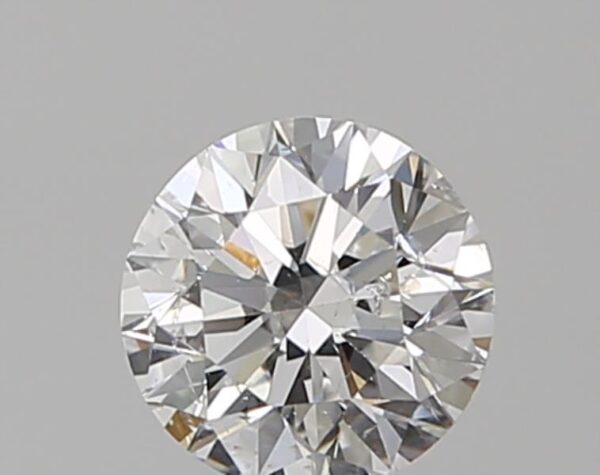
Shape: round
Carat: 0.5
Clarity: SI2
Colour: F
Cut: VG
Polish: VG
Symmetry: GD
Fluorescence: N
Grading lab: GIA
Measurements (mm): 5.01 x 5.05 x 3.16